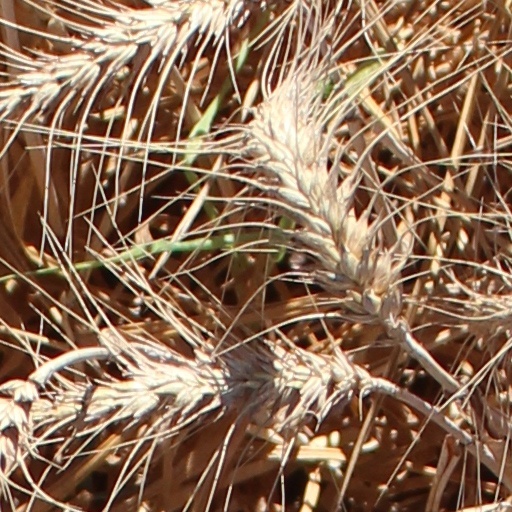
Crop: wheat